North Berwick Law

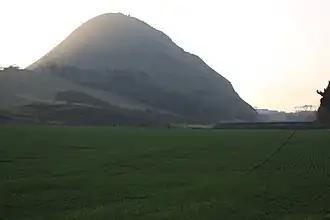
Berwick Law from the east

North Berwick Law, sometimes abbreviated to Berwick Law, is a conical hill which rises conspicuously from the surrounding landscape (this is the definition of the Lowland Scots word "law"). It overlooks the East Lothian town of North Berwick, Scotland, and stands at 613 ft (187 m) above sea level.